Erie Canal

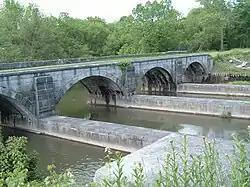
Aqueduct over Nine Mile Creek north of Camillus, New York, built in 1841 and abandoned ; one of 32 navigable aqueducts on the Erie Canal, it has since been restored.

The original design planned for an annual tonnage of 1.5 million tons (1.36 million metric tons), but this was exceeded immediately. Such high levels of traffic along the canal caused increasing deterioration of the canal walls, requiring maintenance and improvement. Around 1833, many locks and aqueducts were found to be in need of replacing. An ambitious program to improve the canal began in 1834, partially as a result of the need for repairs to infrastructure, but mostly because of extreme crowding particularly on the eastern portion of the canal. During this massive series of construction projects, known as the First Enlargement, the canal was widened from and deepened from . Locks were widened, doubled, and/or rebuilt in new locations, and many new navigable aqueducts were constructed. The canal was straightened and slightly re-routed in some stretches, resulting in the abandonment of short segments of the original 1825 canal. The First Enlargement was declared to be completed in 1862 after economic struggles, with further minor enlargements in later decades.